Alfonso Bartoli

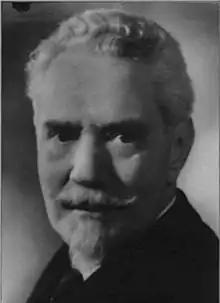
Alfonso Bartoli

Alfonso Bartoli (1 January 1874 - Rome, 26 January 1957) was an archaeologist, teacher, and Italian politician.